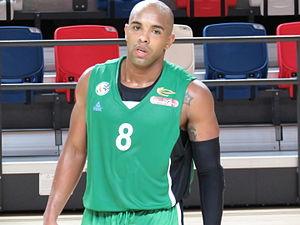
Cet article liste les effectifs des équipes participant à la Coupe du monde de basket-ball masculin 2019.
Gregory Vargas, né le 18 février 1986, à Ocumare del Tuy, au Venezuela, est un joueur de basket-ball vénézuélien. Il évolue aux postes de meneur et d'arrière.